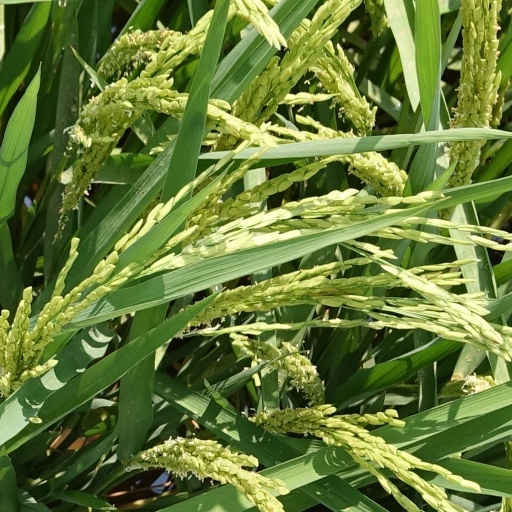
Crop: rice